Phosphorus cycle

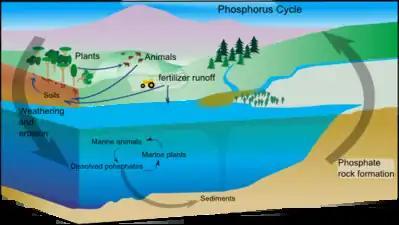

The phosphorus cycle is the biogeochemical cycle that involves the movement of phosphorus through the lithosphere, hydrosphere, and biosphere. Unlike many other biogeochemical cycles, the atmosphere does not play a significant role in the movement of phosphorus, because phosphorus and phosphorus-based materials do not enter the gaseous phase readily, as the main source of gaseous phosphorus, phosphine, is only produced in isolated and specific conditions. Therefore, the phosphorus cycle is primarily examined studying the movement of orthophosphate, the form of phosphorus that is most commonly seen in the environment, through terrestrial and aquatic ecosystems.